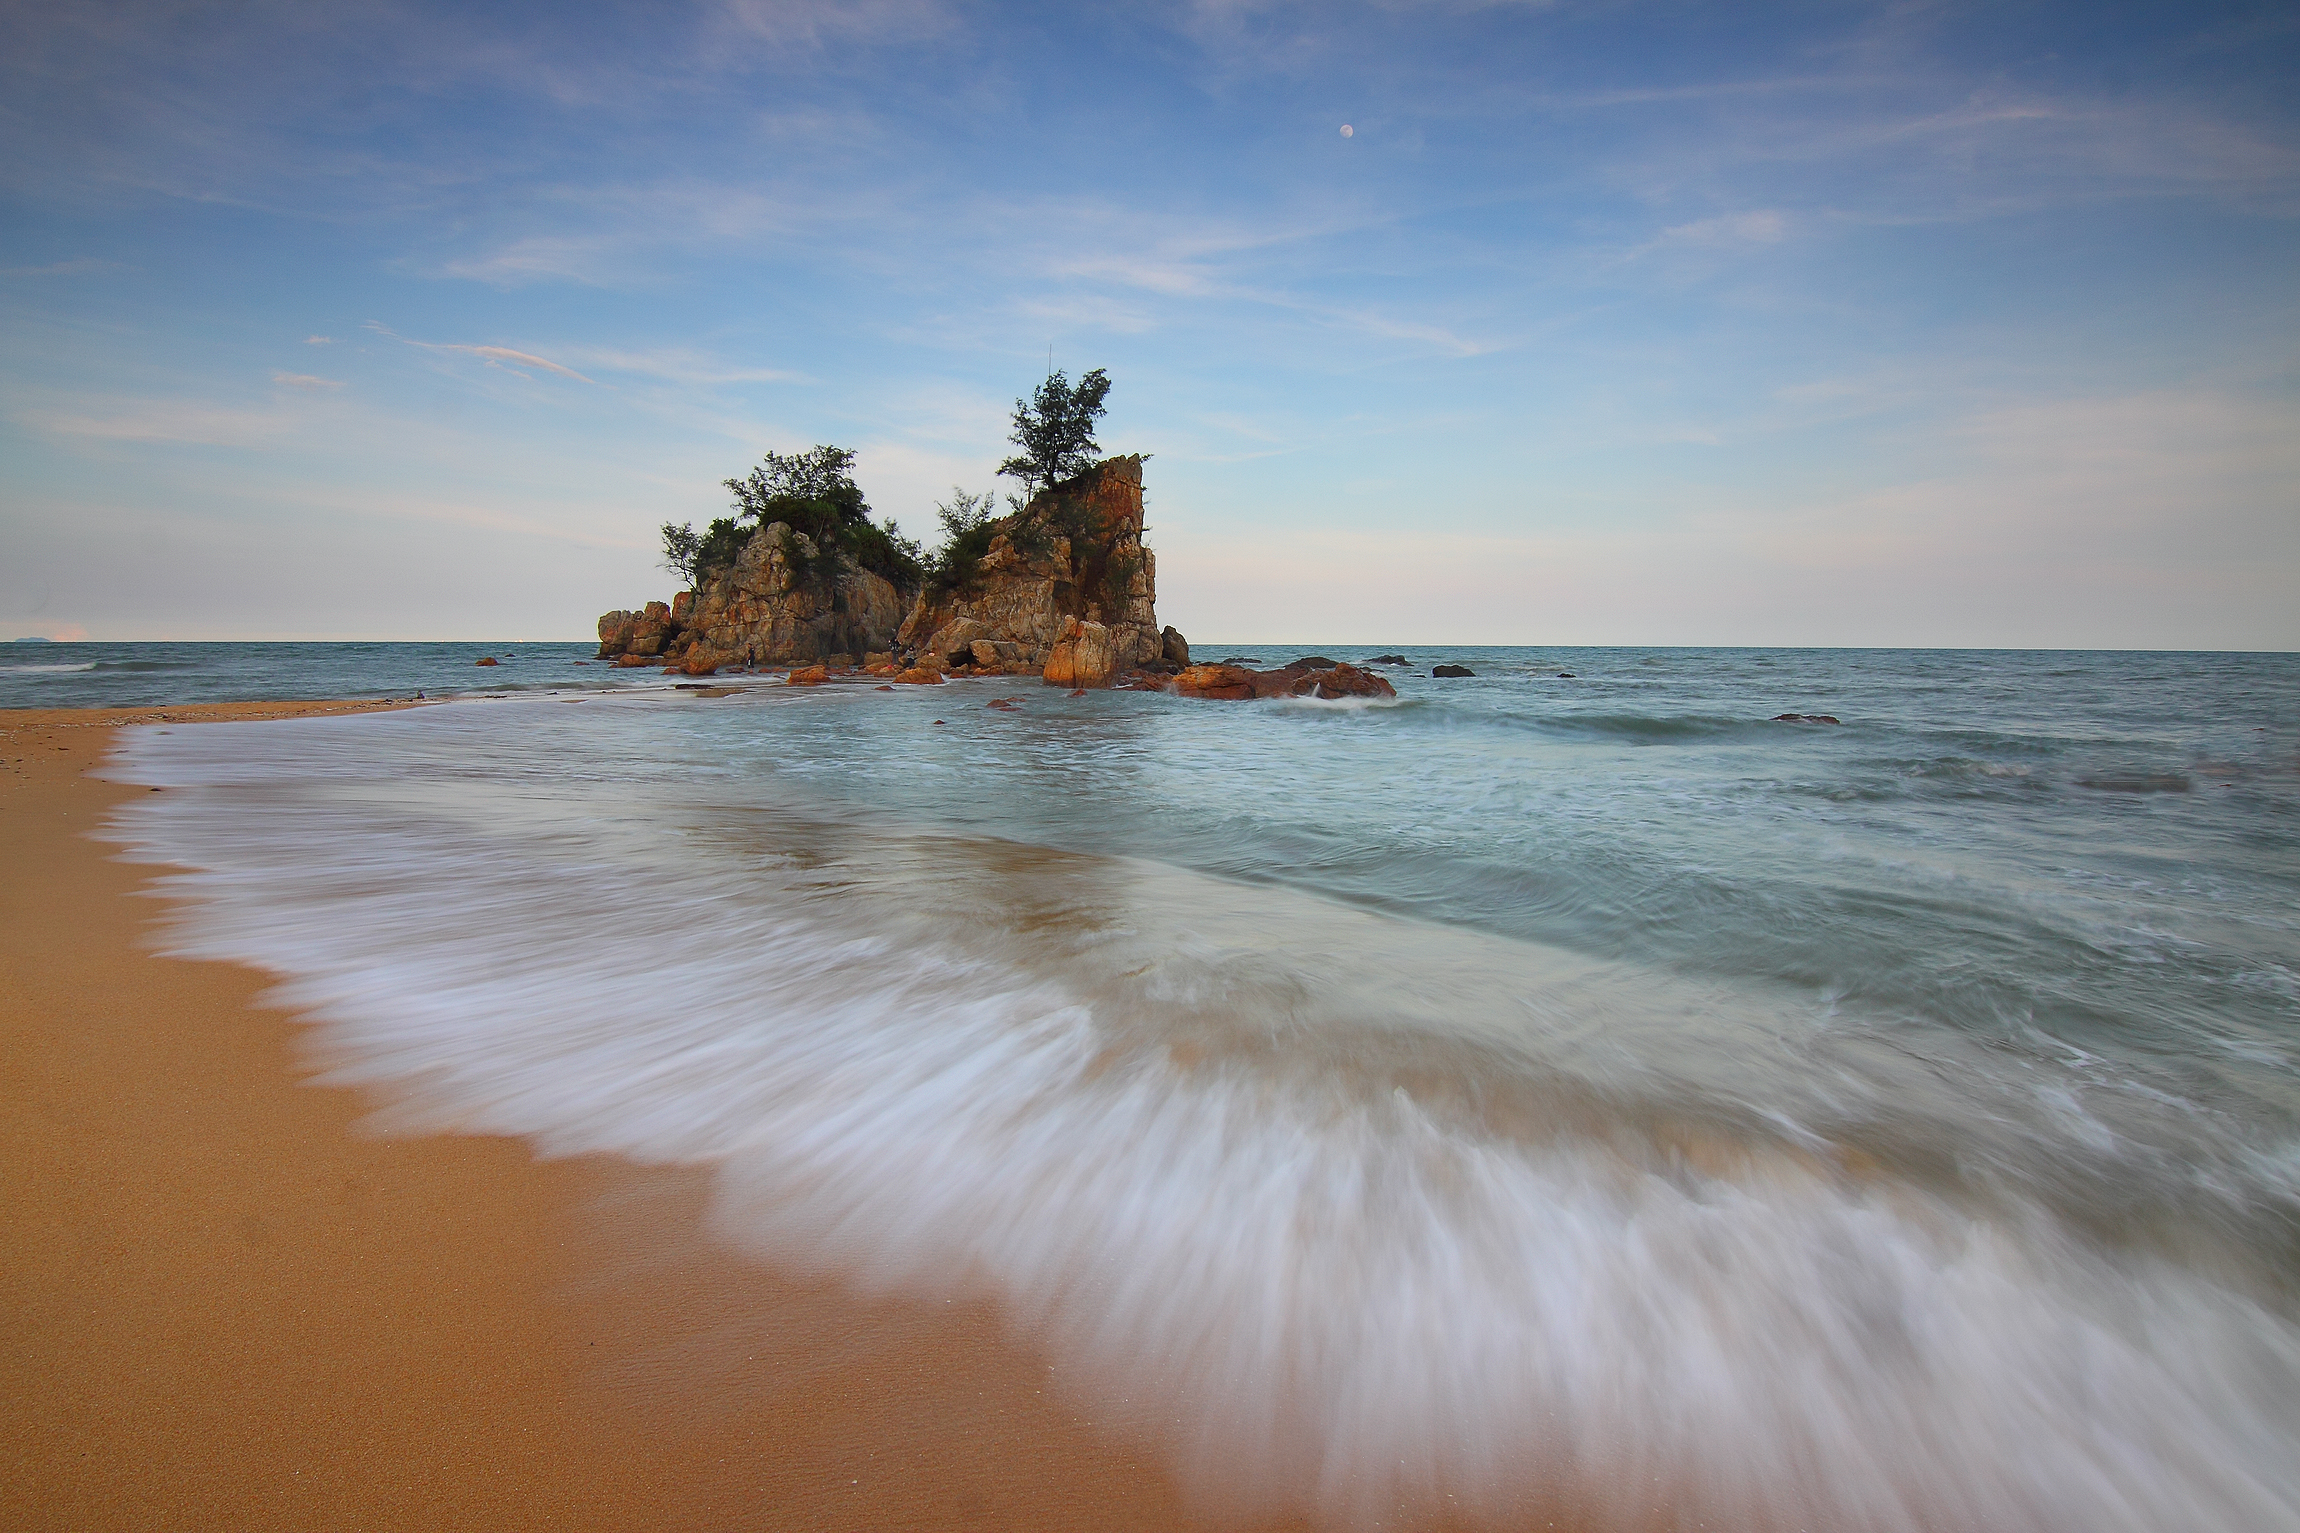
beach, sea, coast, water, nature, sand, rock, ocean, horizon, blur, cloud, sky, sunrise, sunset, morning, shore, wave, dawn, coastline, motion, cliff, dusk, idyllic, cove, reflection, tower, tropical, seascape, bay, seashore, terrain, material, body of water, blue sky, rocks, waves, clouds, cape, wind wave